Brachypelma boehmei

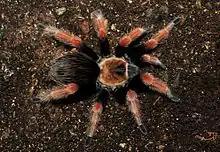
Adult female

The Mexican fireleg resembles its better-known relative, the Mexican redknee tarantula ("Brachypelma hamorii", formerly confused with "Brachypelma smithi"), in its dramatic orange and black coloration, though the adults of the species range from 5 to 6 inches in size. This species of tarantula has a slower growth rate than many of the larger South American tarantula species. The black femora (upper legs) provide a dark dividing band between the rich orange color of the carapace and lower legs. Unlike the orange joints of "Brachypelma hamorii", the legs of this species are a bright, fiery red on the patellae (or knees), fading gradually to a paler orange further down and tipped by black tarsi (or feet). Although not particularly defensive, this species of spider can have a nervous temperament, where the spider can flick urticating hairs when it feels threatened.